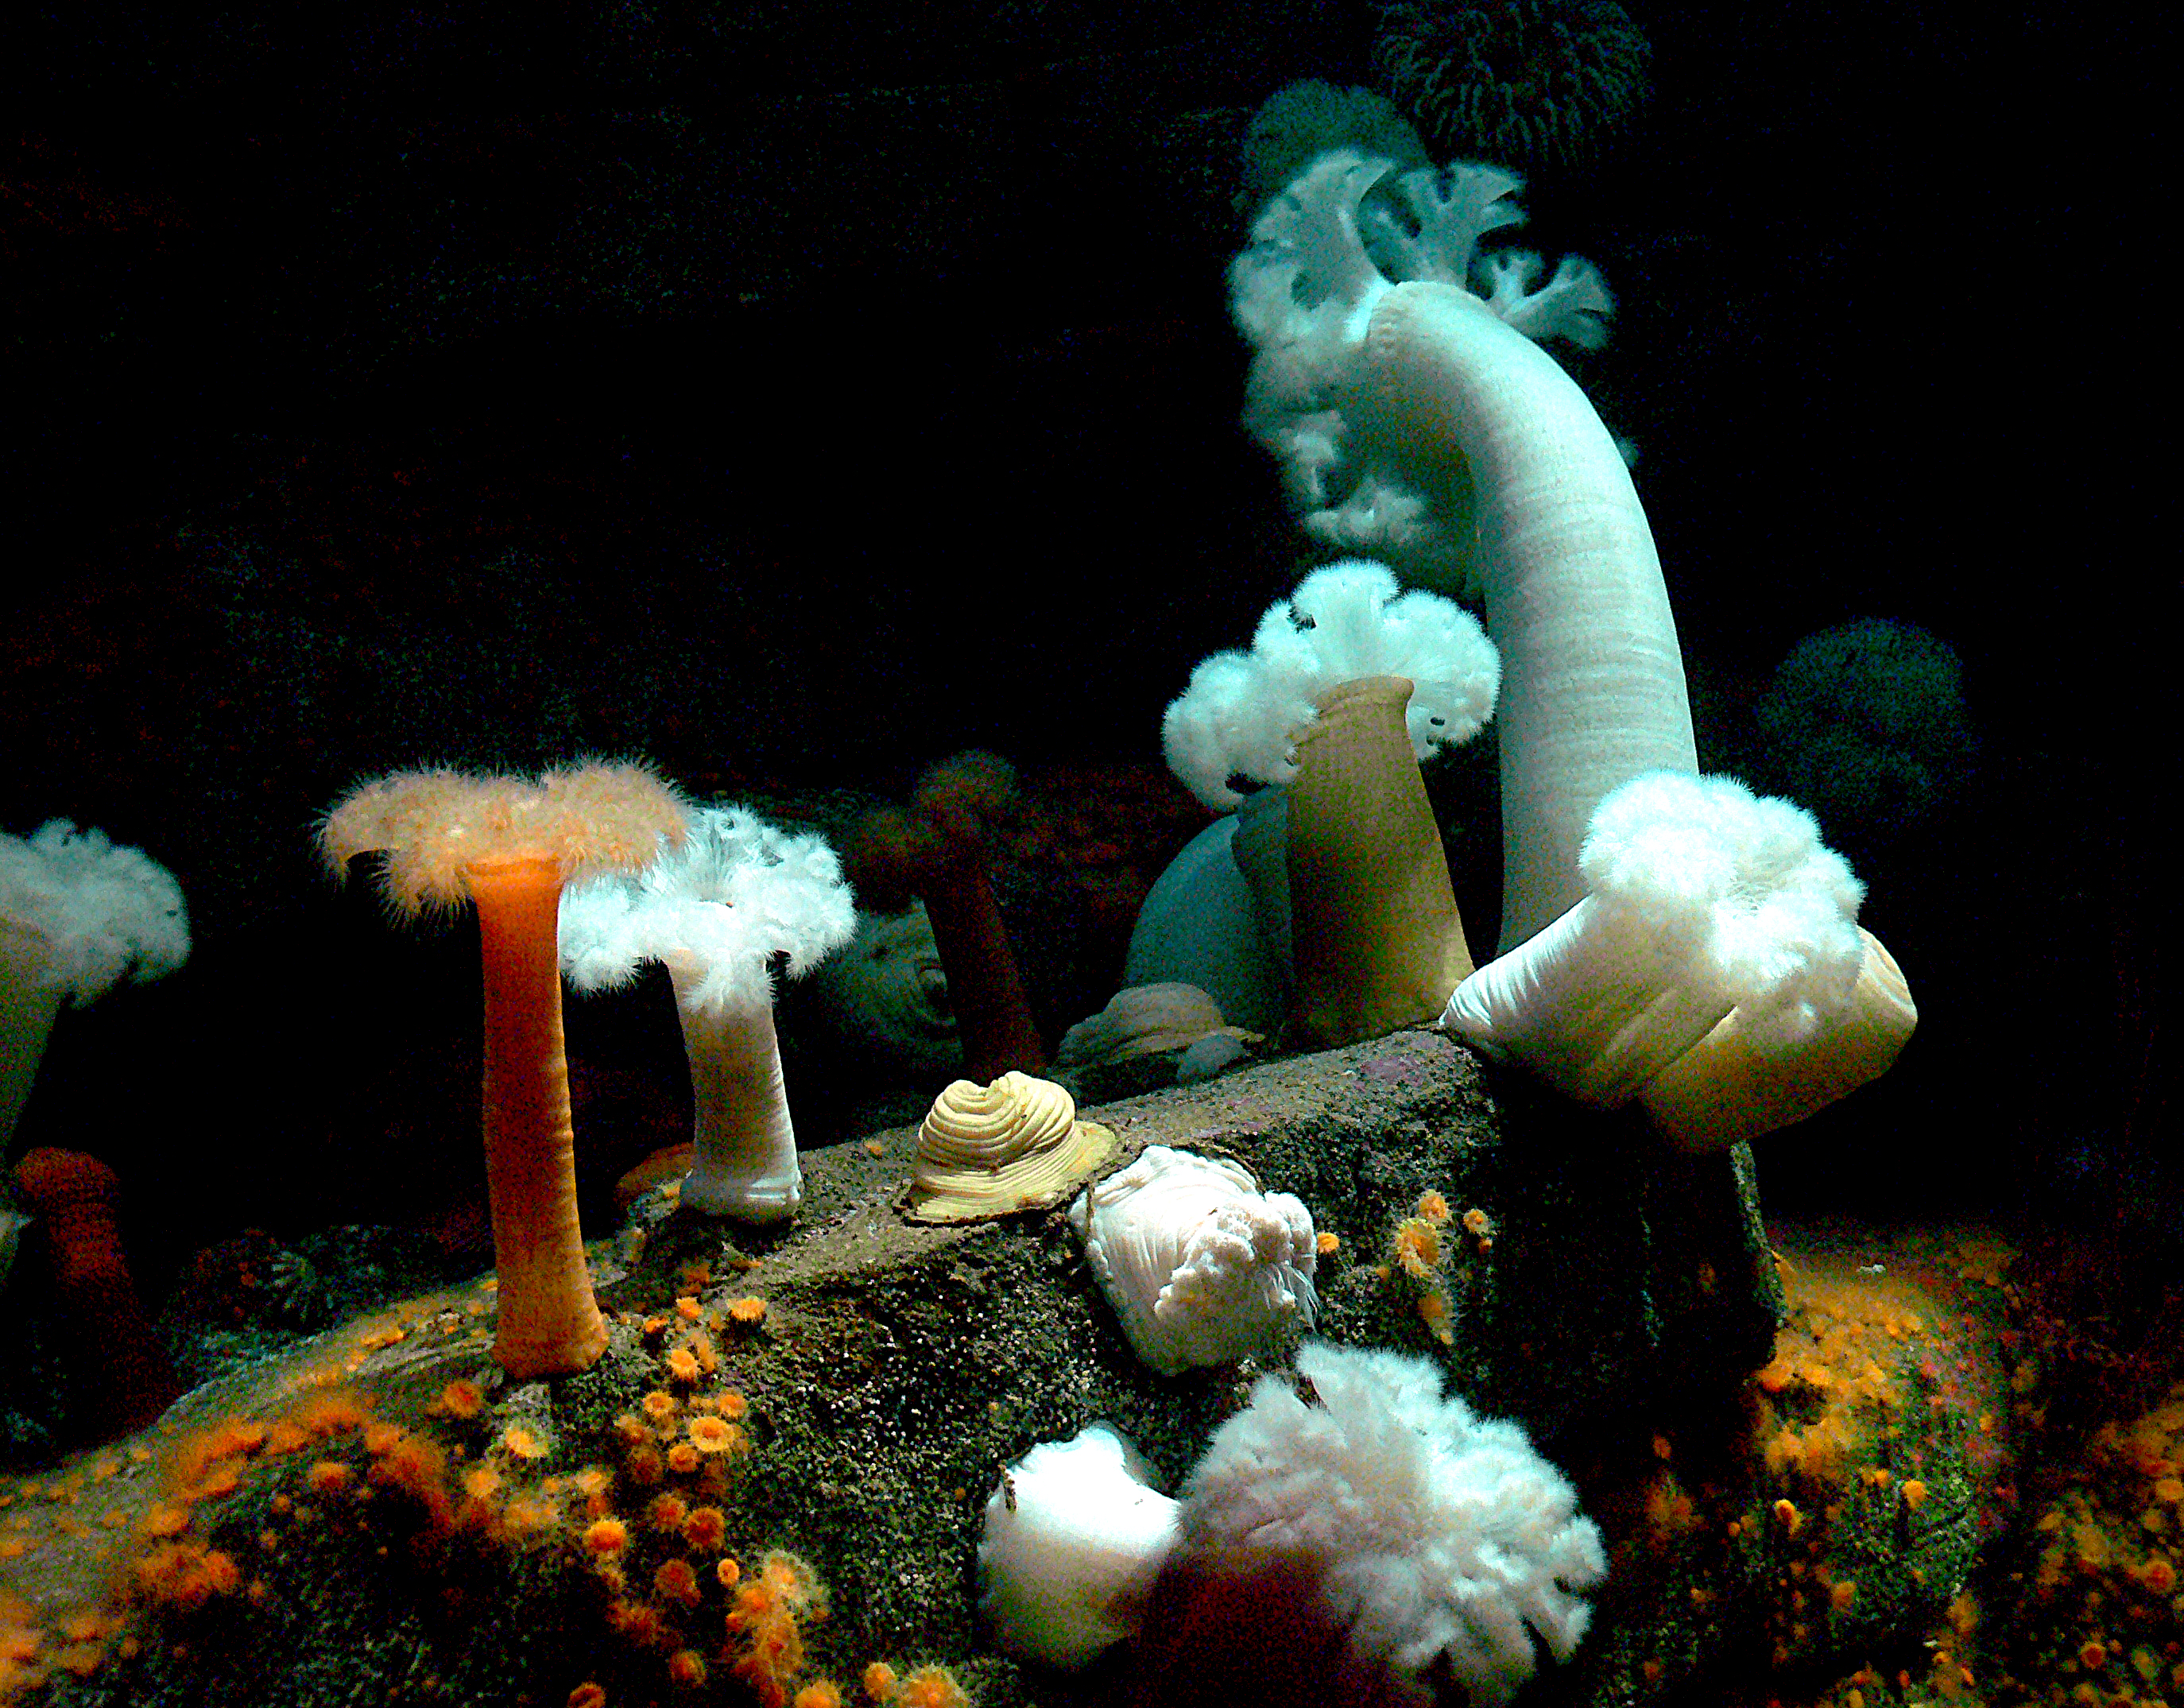
underwater, biology, jellyfish, fish, coral, coral reef, invertebrate, reef, aquarium, crabs, fishintanks, montereyaquarium, aquaticlife, appleanemone, fisheatinganemone, crustaceans, montereybayaquarium, californiawildlife, marine biology, pomacentridae